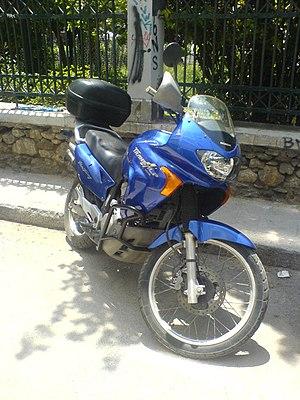
Le terme Transalp désigne un modèle de moto à vocation trail, produit par la marque Honda de 1987 à 2012. Elle réapparut au catalogue de juin à décembre 2013 avant de disparaître définitivement en 2014 avec l'apparition de la NC750X. Cette moto est une machine très polyvalente pouvant être employée aussi bien sur les longs itinéraires routiers qu'en tout-chemin.